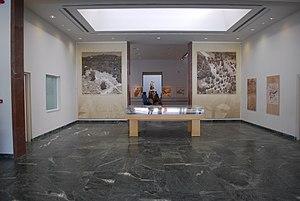
Musée Archéologique d'Olympie